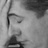
Emotion: sad